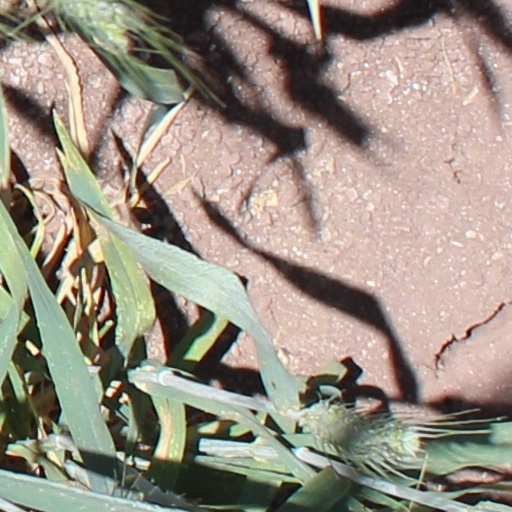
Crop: wheat